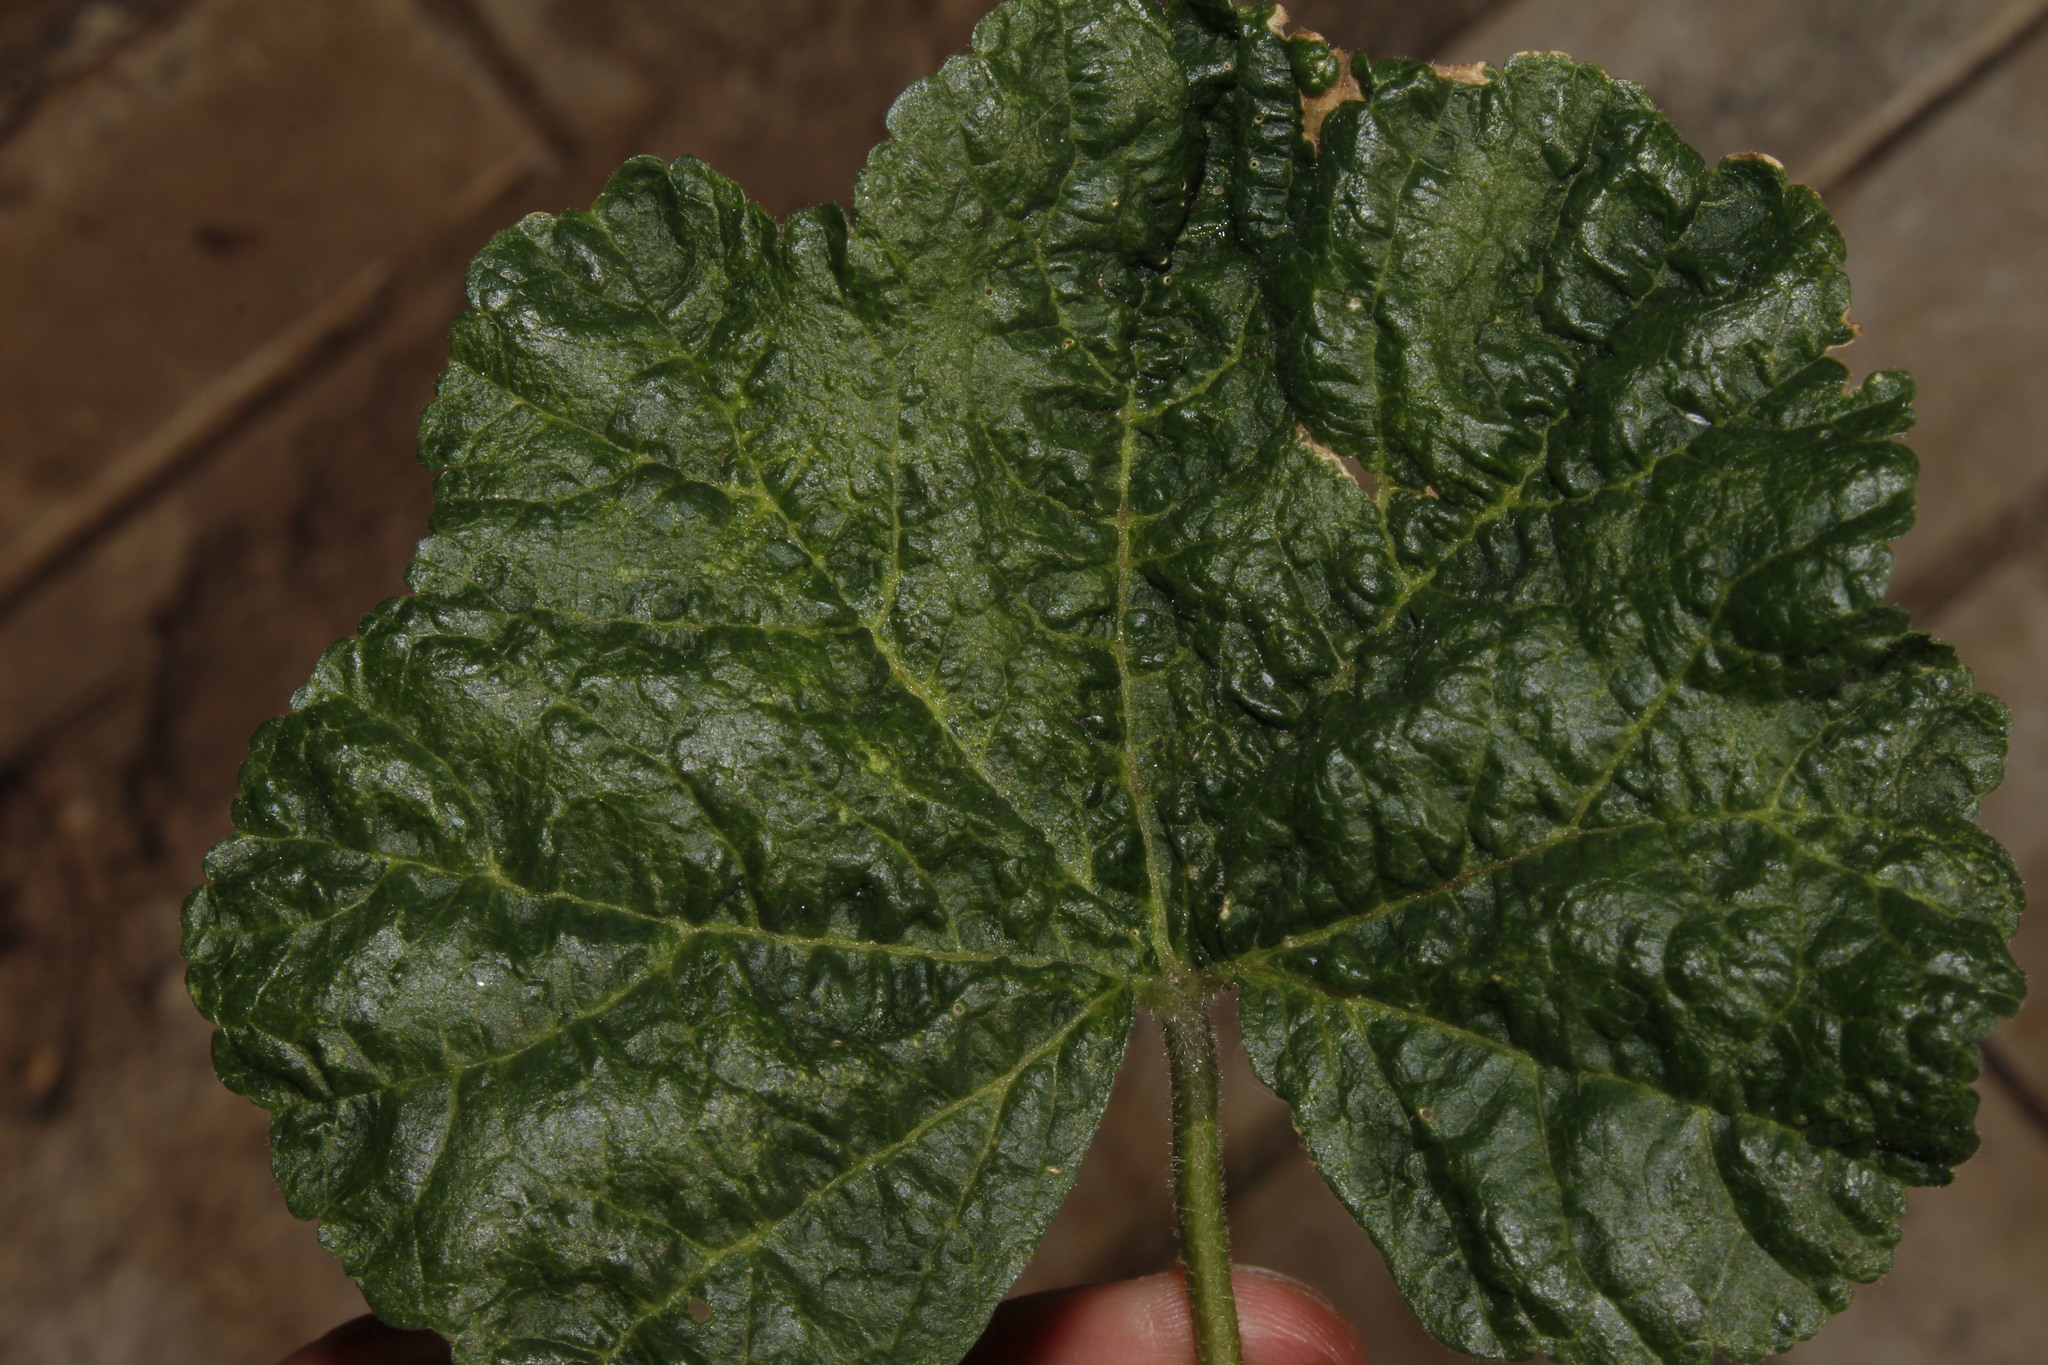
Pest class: green_peach_aphid